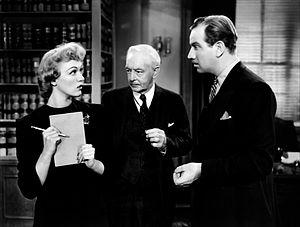
William Shea est un monteur et réalisateur canadien, né le 16 avril 1893 à Hamilton, mort le 29 septembre 1961 à Los Angeles.
Harry Davenport est un acteur et réalisateur américain, né Harold George Bryant Davenport à New York le 19 janvier 1866, mort à Los Angeles le 9 août 1949.